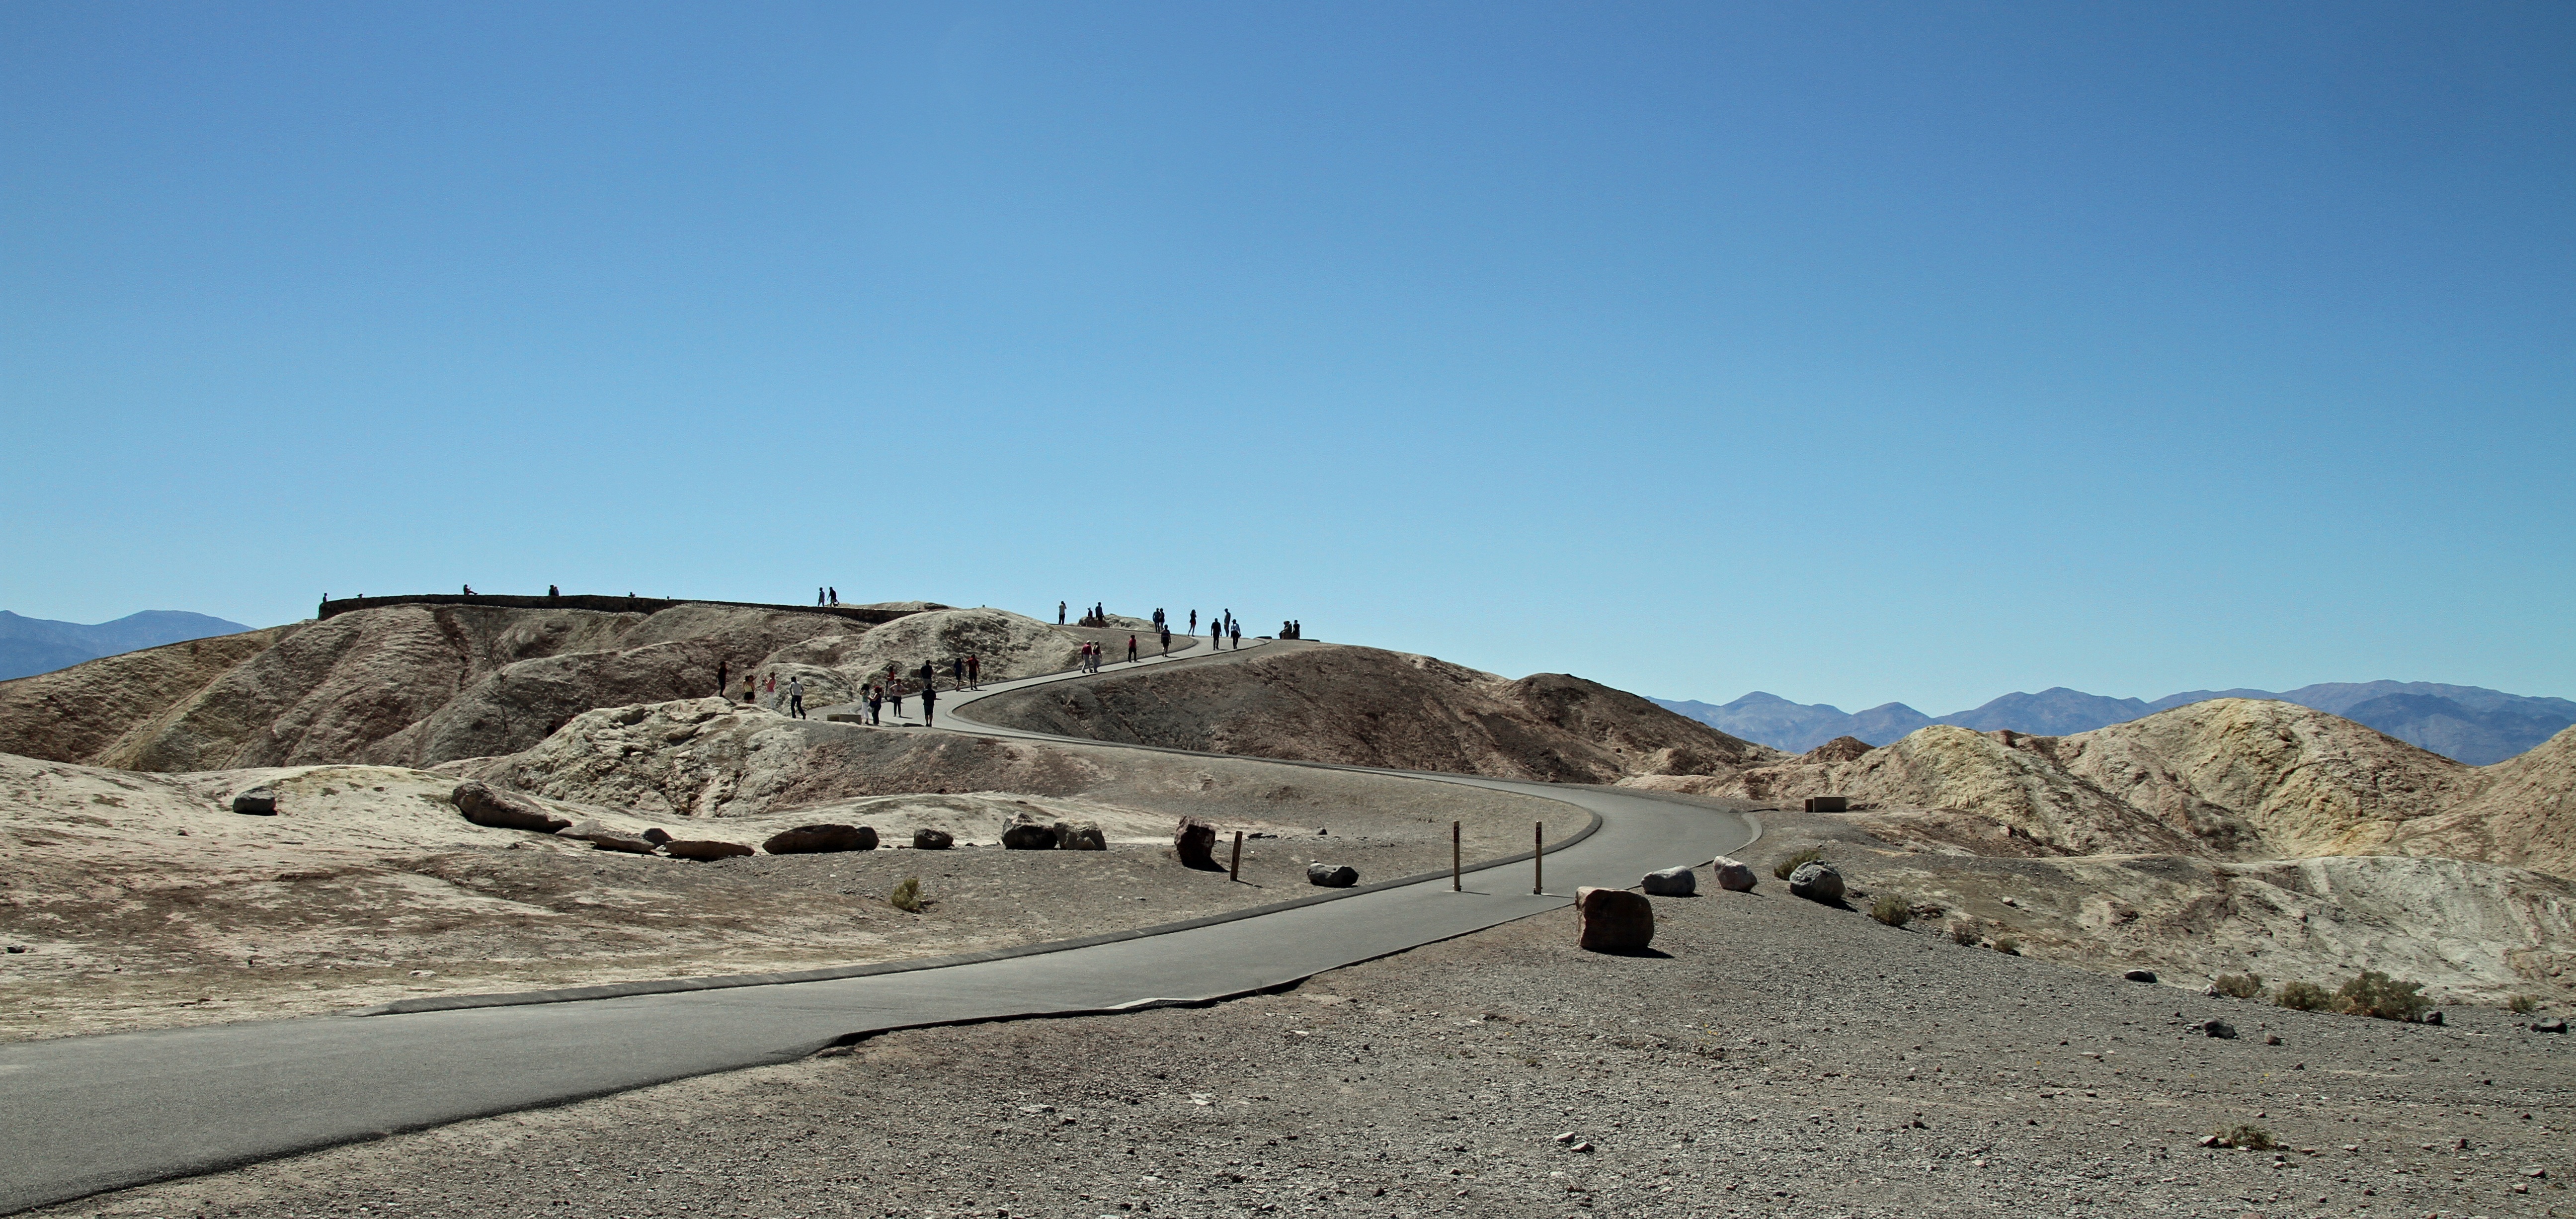
landscape, sand, rock, mountain, desert, valley, mountain range, terrain, ridge, geology, badlands, plateau, nevada, viewpoint, wadi, las vegas, landform, natural environment, geographical feature, aeolian landform, mountainous landforms